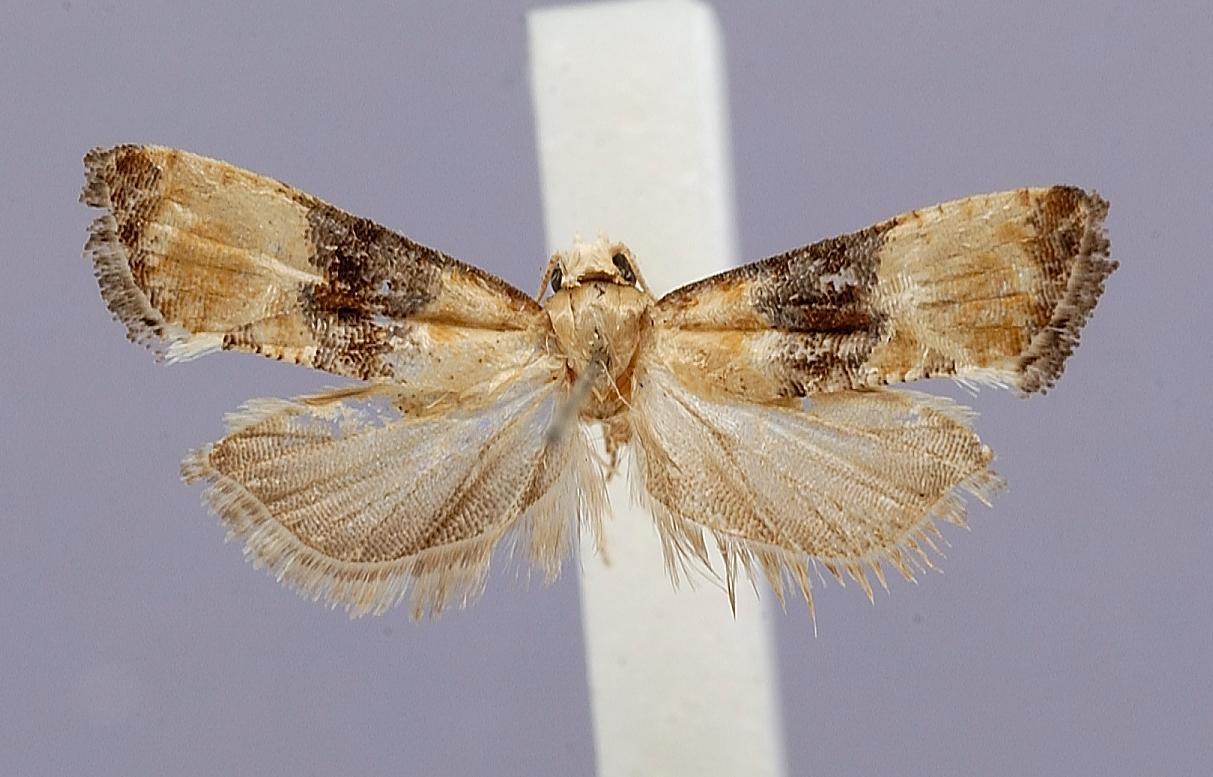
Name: Eupoecilia inouei
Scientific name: Eupoecilia inouei Kawabe, 1972
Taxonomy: Animalia, Arthropoda, Insecta, Lepidoptera, Tortricidae
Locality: Kagosaka-toge, base of Mt. Fuji, Japan
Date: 13 Aug 1969